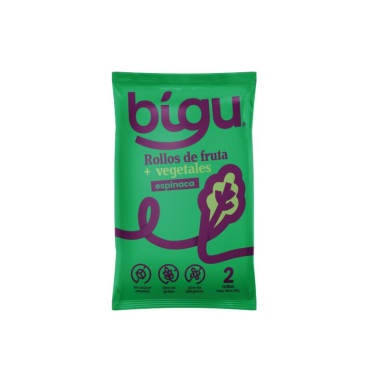
Rollo de frutas y espinaca 25 gramos Marca Bigu snacks
Rollo de frutas y espinaca 25 gramos Marca Bigu snacks Disfruta de rollo de frutas y espinaca 25 gramos marca bigu snacks de BIGU SNACKS, una opción ideal para complementar tu día a día con sabor y calidad. Perfecto para quienes buscan productos únicos y seleccionados. ✔️ Producto seleccionado ✔️ Ideal para tu despensa ✔️ Calidad garantizada Añádelo a tu carrito y transforma tus momentos cotidianos en experiencias especiales.
Brand: BIGU SNACKS
Category: Food, Beverages & Tobacco > Food Items > Snack Foods > Fruit Snacks